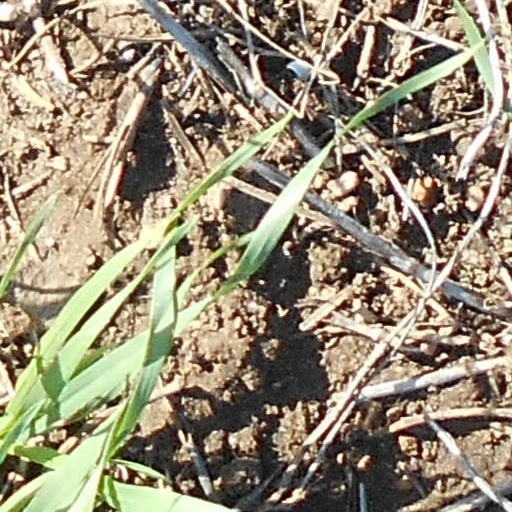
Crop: wheat